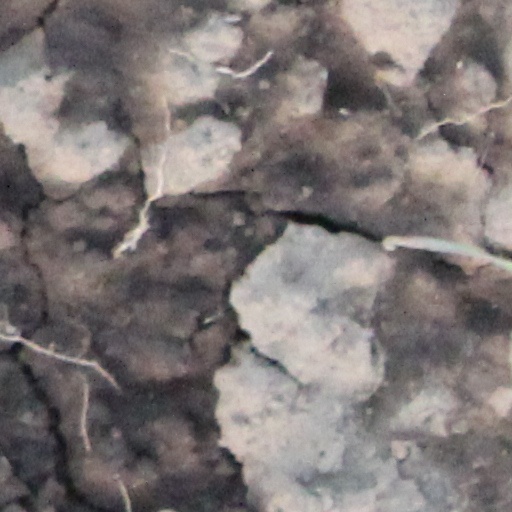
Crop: wheat